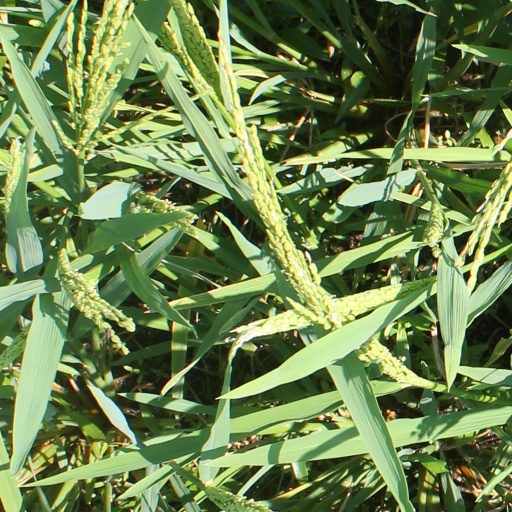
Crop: rice